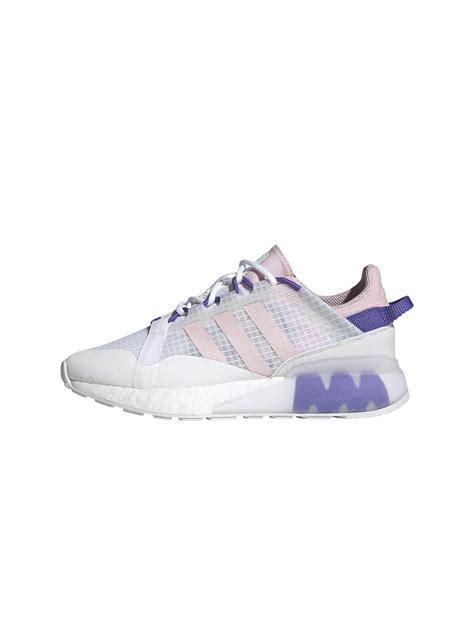
Brand: Adidas
Model: ZX 2K Boost